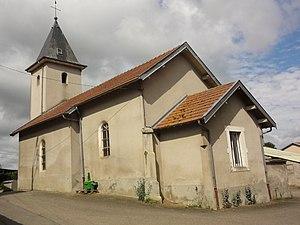
Gellenoncourt (M-et-M) église
Gellenoncourt est une commune française située dans le département de Meurthe-et-Moselle en région Grand Est.